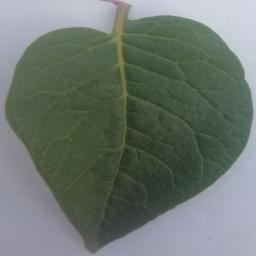
Label: Potato___Healthy